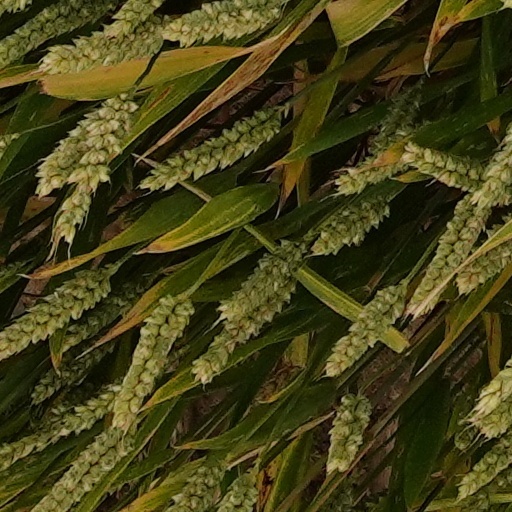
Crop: wheat